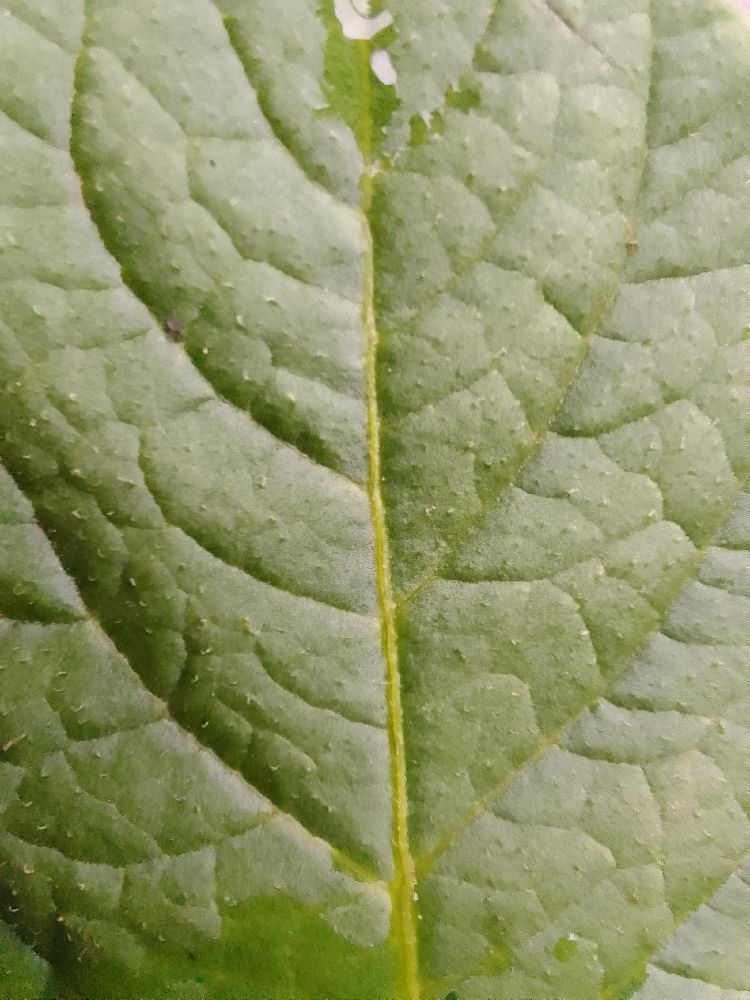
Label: Healthy